Asante people

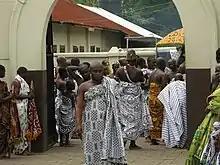
Akwasidae Celebration in Manhyia Palace in 2009

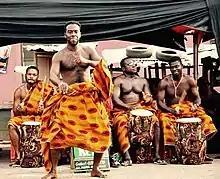
An Asante funeral in 2020

Asante culture celebrates Adae, Adae Kese, Akwasidae, Awukudae and Asante Yam festival. The Seperewa, a 10-14 stringed harp-lute, as well as the Fontomfrom drums, are originally from the Bono Akan people.